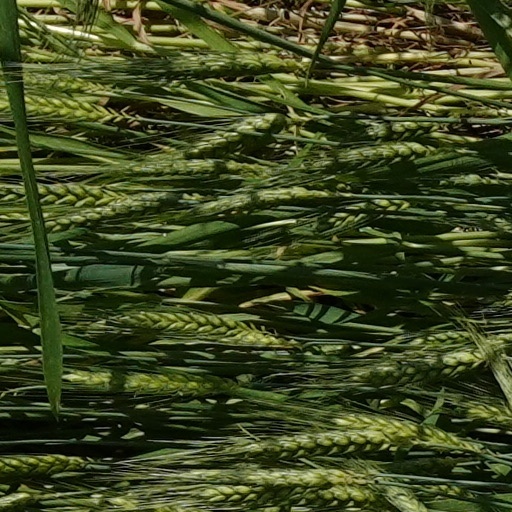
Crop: wheat